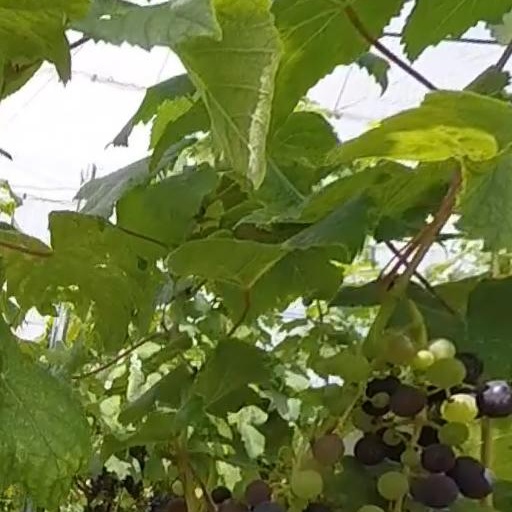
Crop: grape